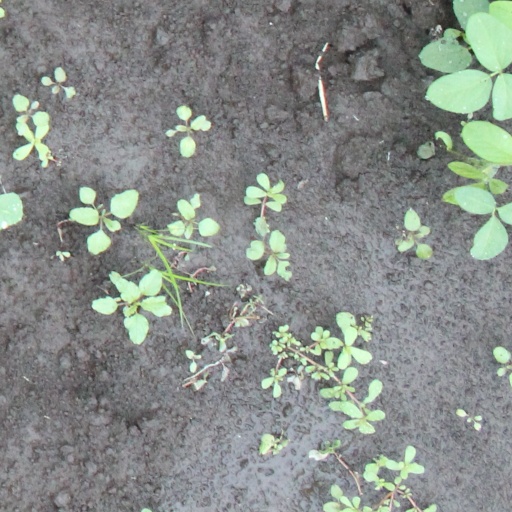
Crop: soybean